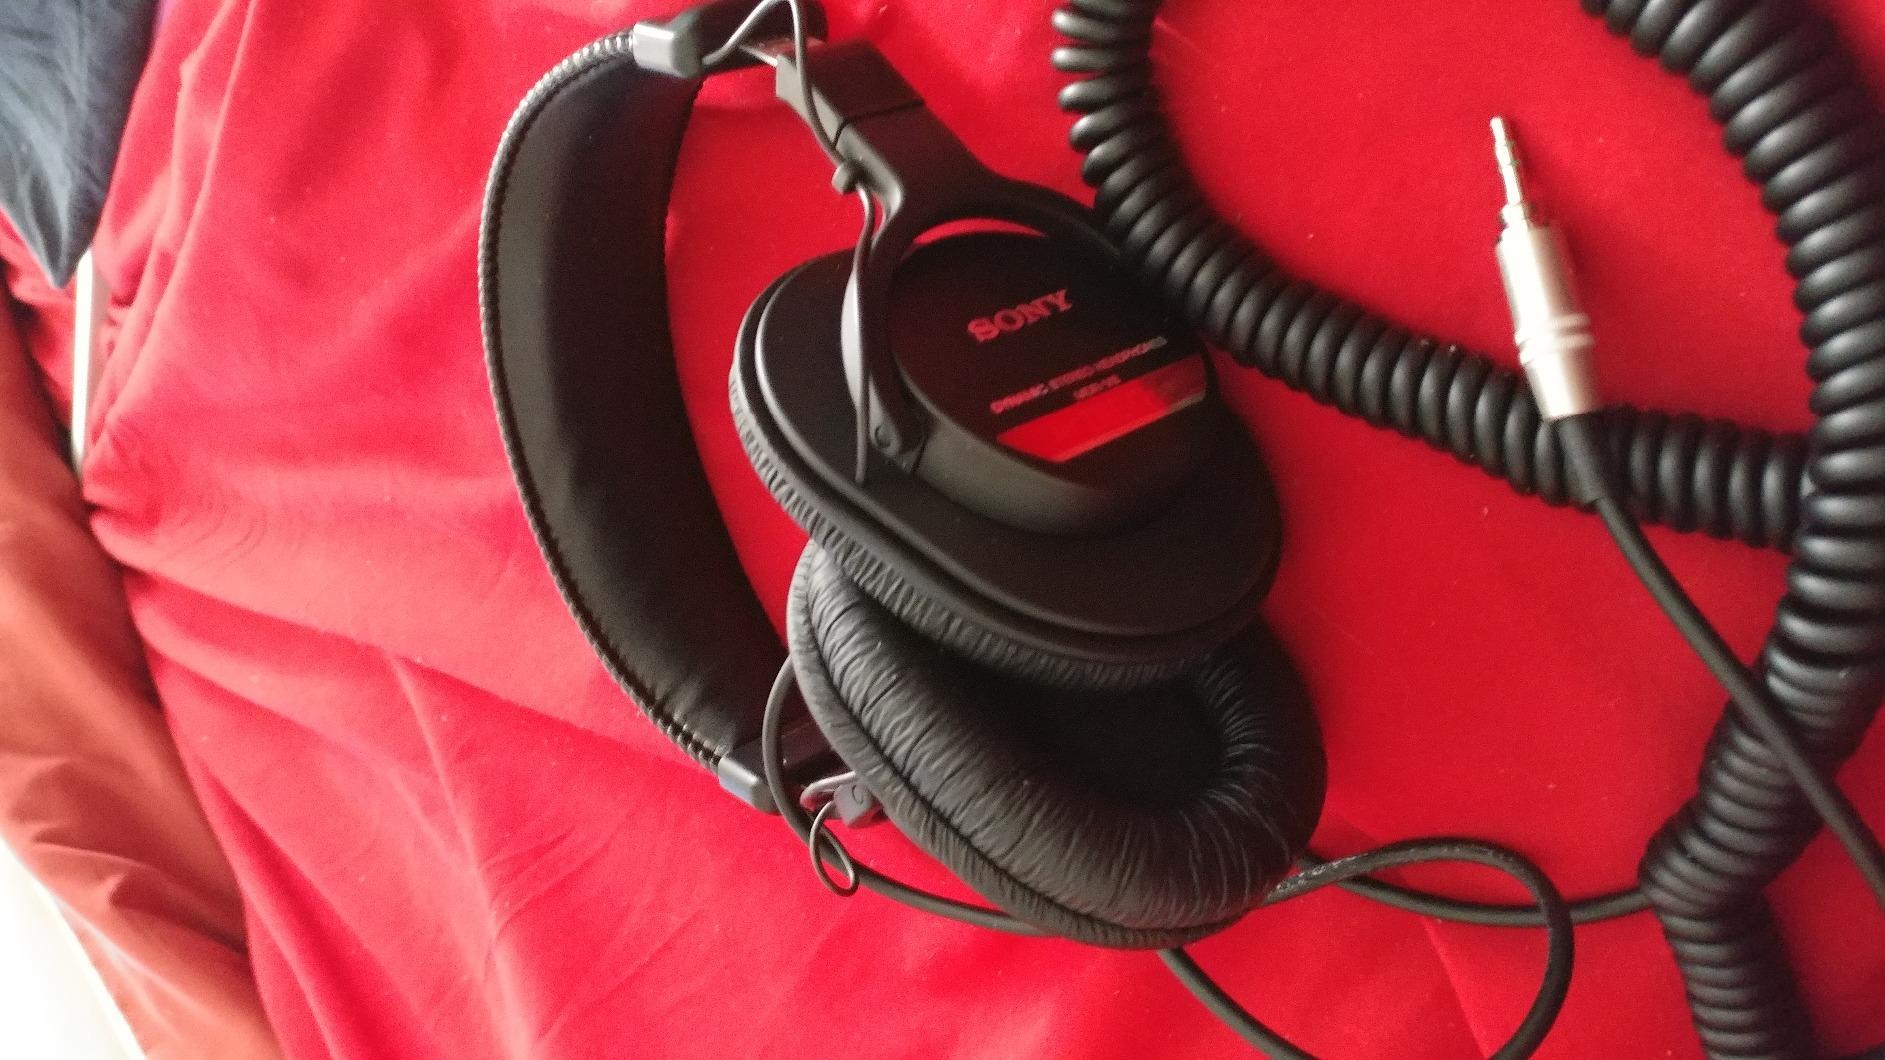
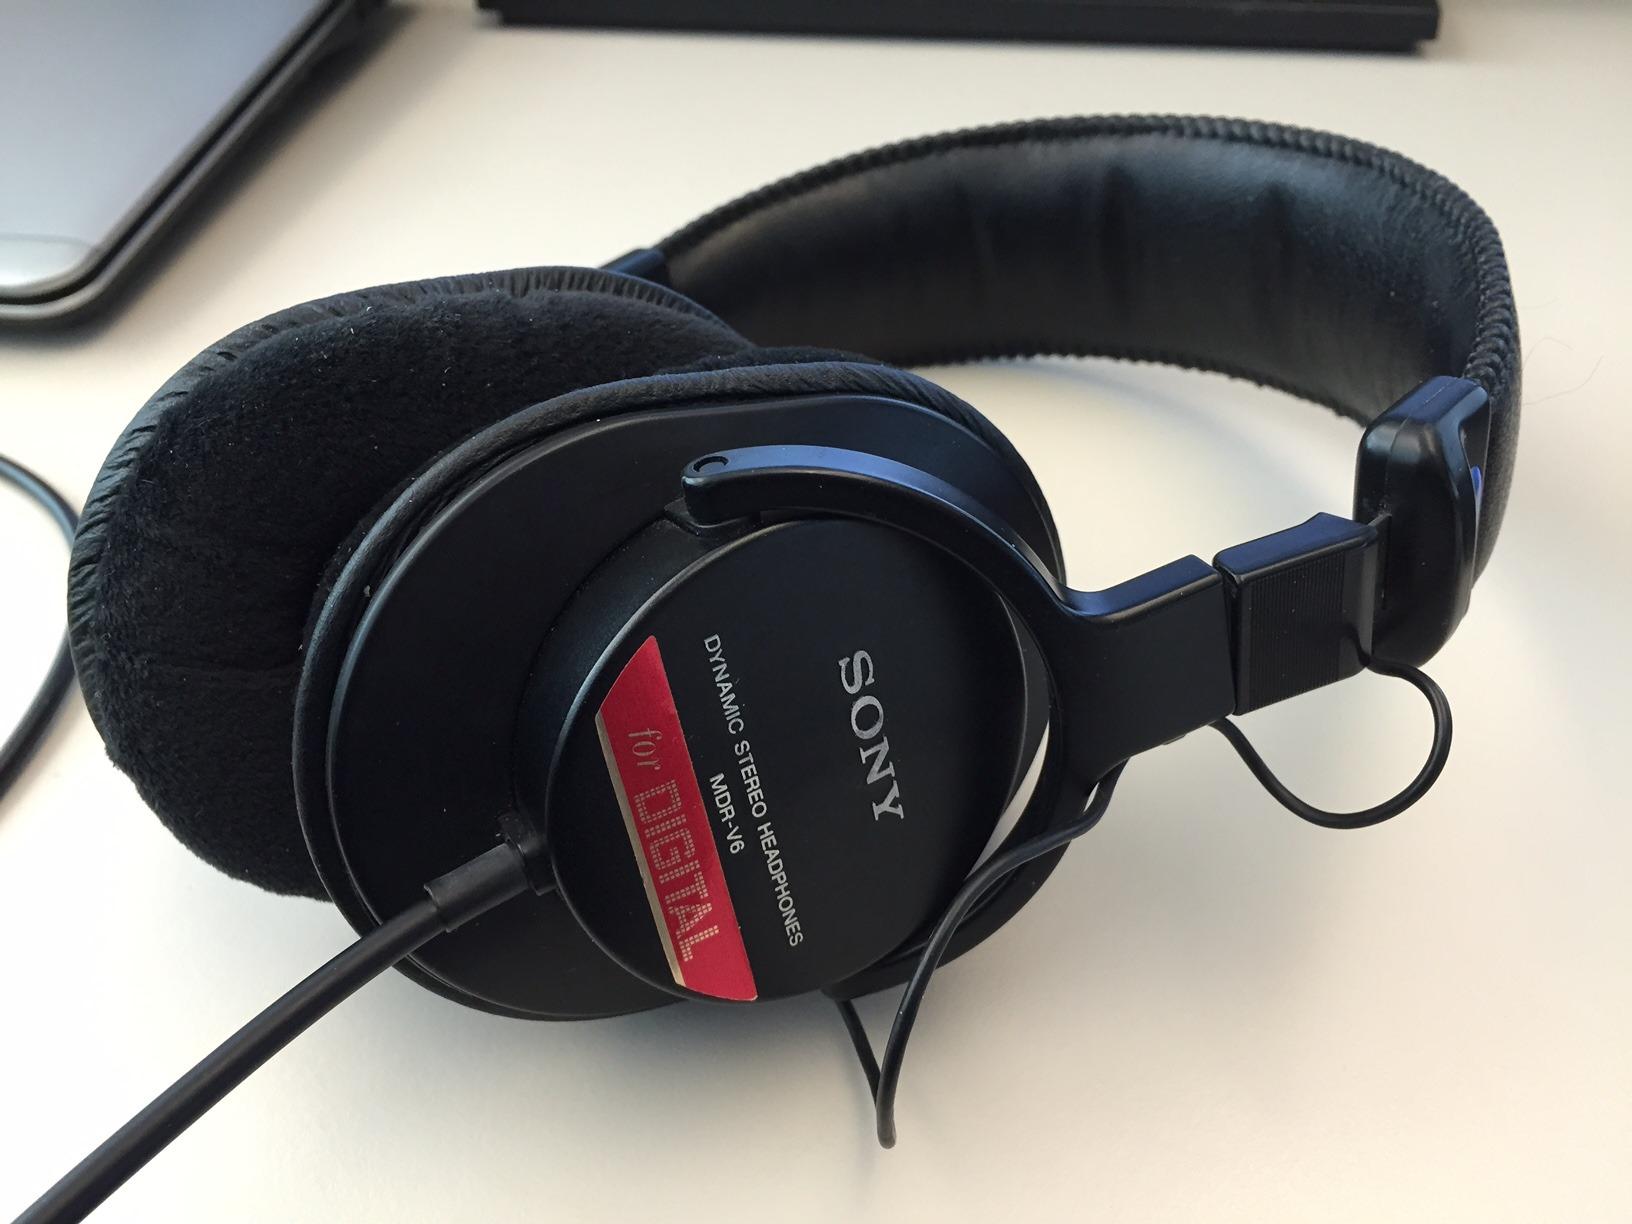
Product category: headphones
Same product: yes